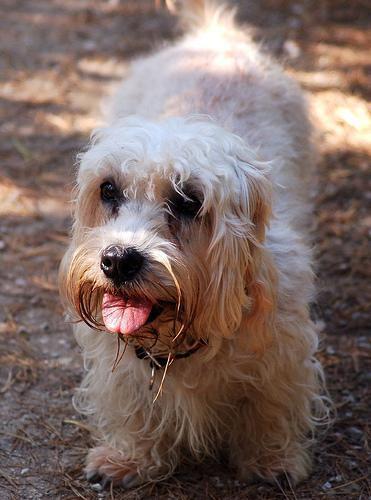
Dandie_Dinmont